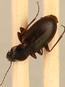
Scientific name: Calathus advena
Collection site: Rocky Mountains NEON (RMNP), plot RMNP_014